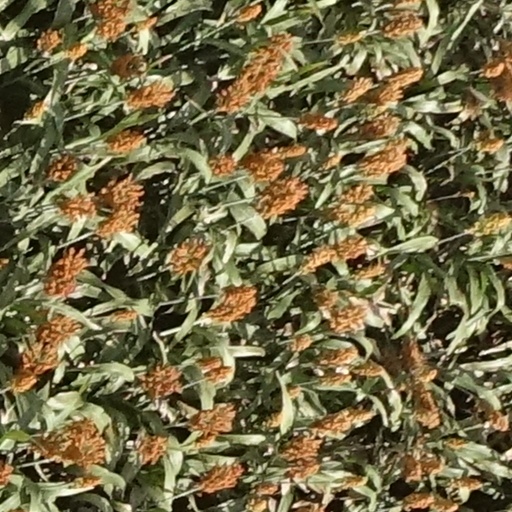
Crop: sorghum